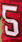
Number: 5